Arlington Heights High School

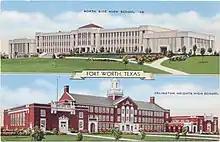
Postcard of Arlington Heights High School (bottom) and North Side High School, undated

Arlington Heights High School was established in 1922 and hosted 715 students in its inaugural year. The current building was built in 1937 based on a design by Preston Geren Sr. Students from the area had previously attended Stripling High School, which is now a feeder middle school.